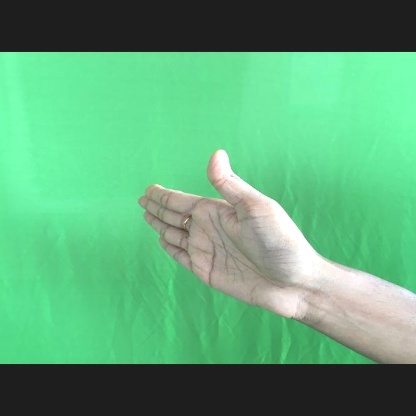
Mudra: Ardhachandran